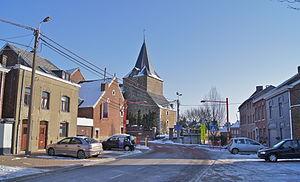
Blegny (Mortier), Belgique: Panorama depuis la rue du Village
Mortier est une section de la commune belge de Blegny, située en Région wallonne dans la province de Liège. Ce village du pays de Herve se trouve au nord-est de la ville de Liège.